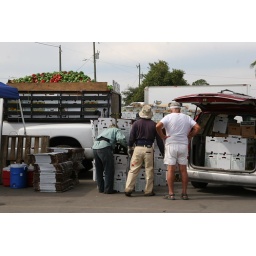
peppers in the truck loaded into boxes